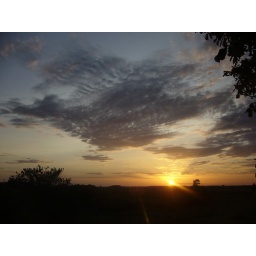
Superb clouds taken over the green patch